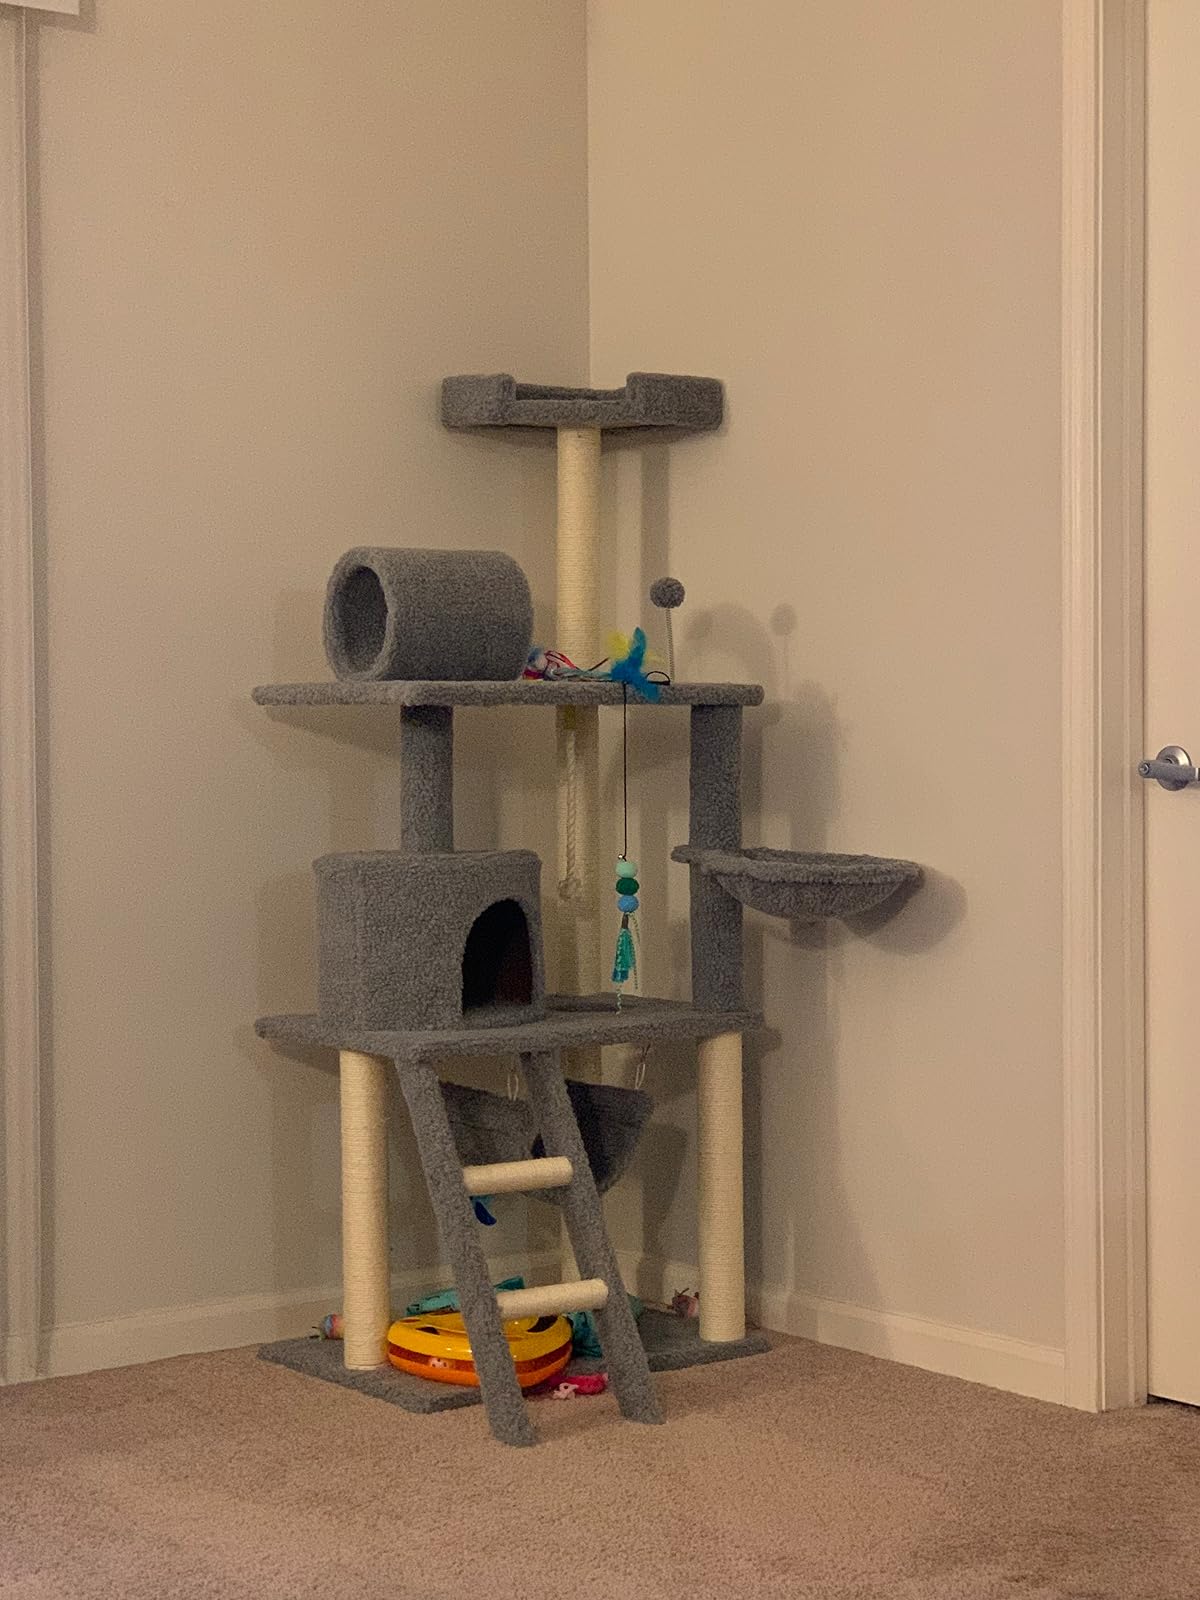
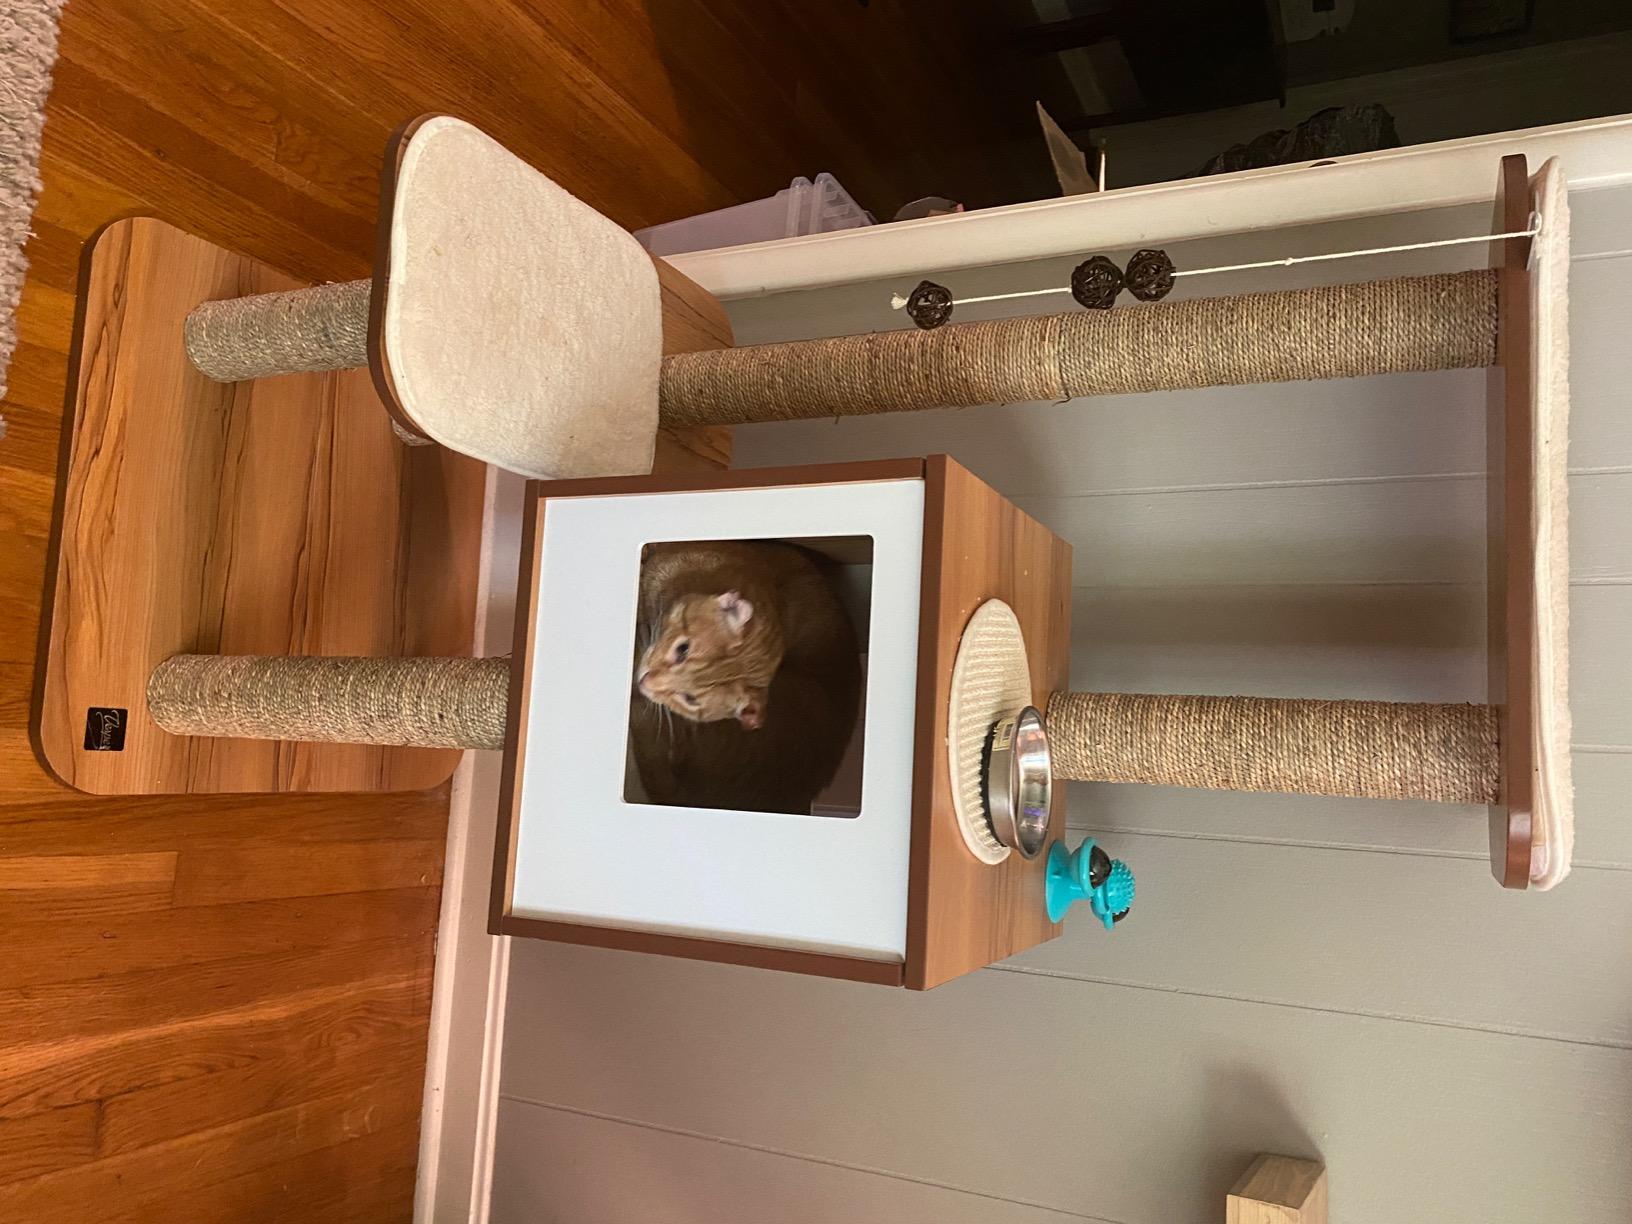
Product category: items_cat tree
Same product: no